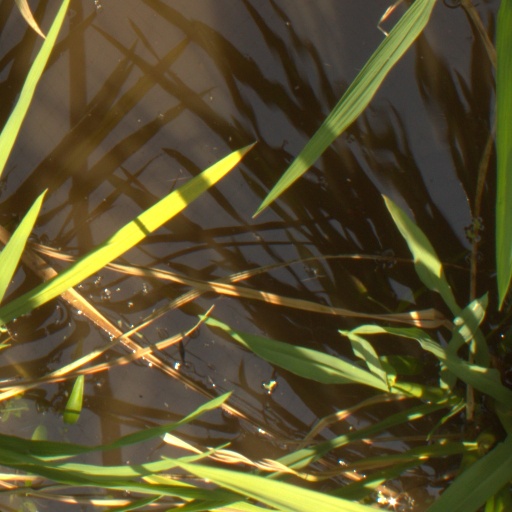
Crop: rice